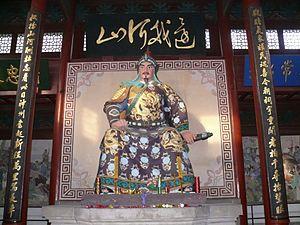
Statue de Yue Fei dans le temple de Yue Fei (Hangzhou, Chine).
Yue Fei, né le 24 mars 1103 dans le xian de Tangyin et décédé le 27 janvier 1142 à Hangzhou, est un célèbre patriote et général chinois qui a combattu pour la dynastie Song du Sud contre les armées de la dynastie Jin des Jurchen.